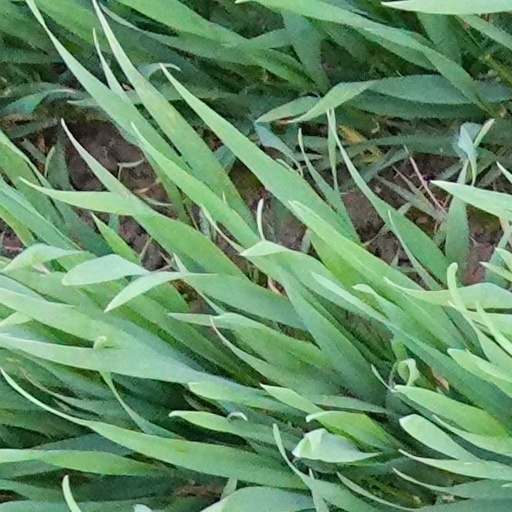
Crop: wheat